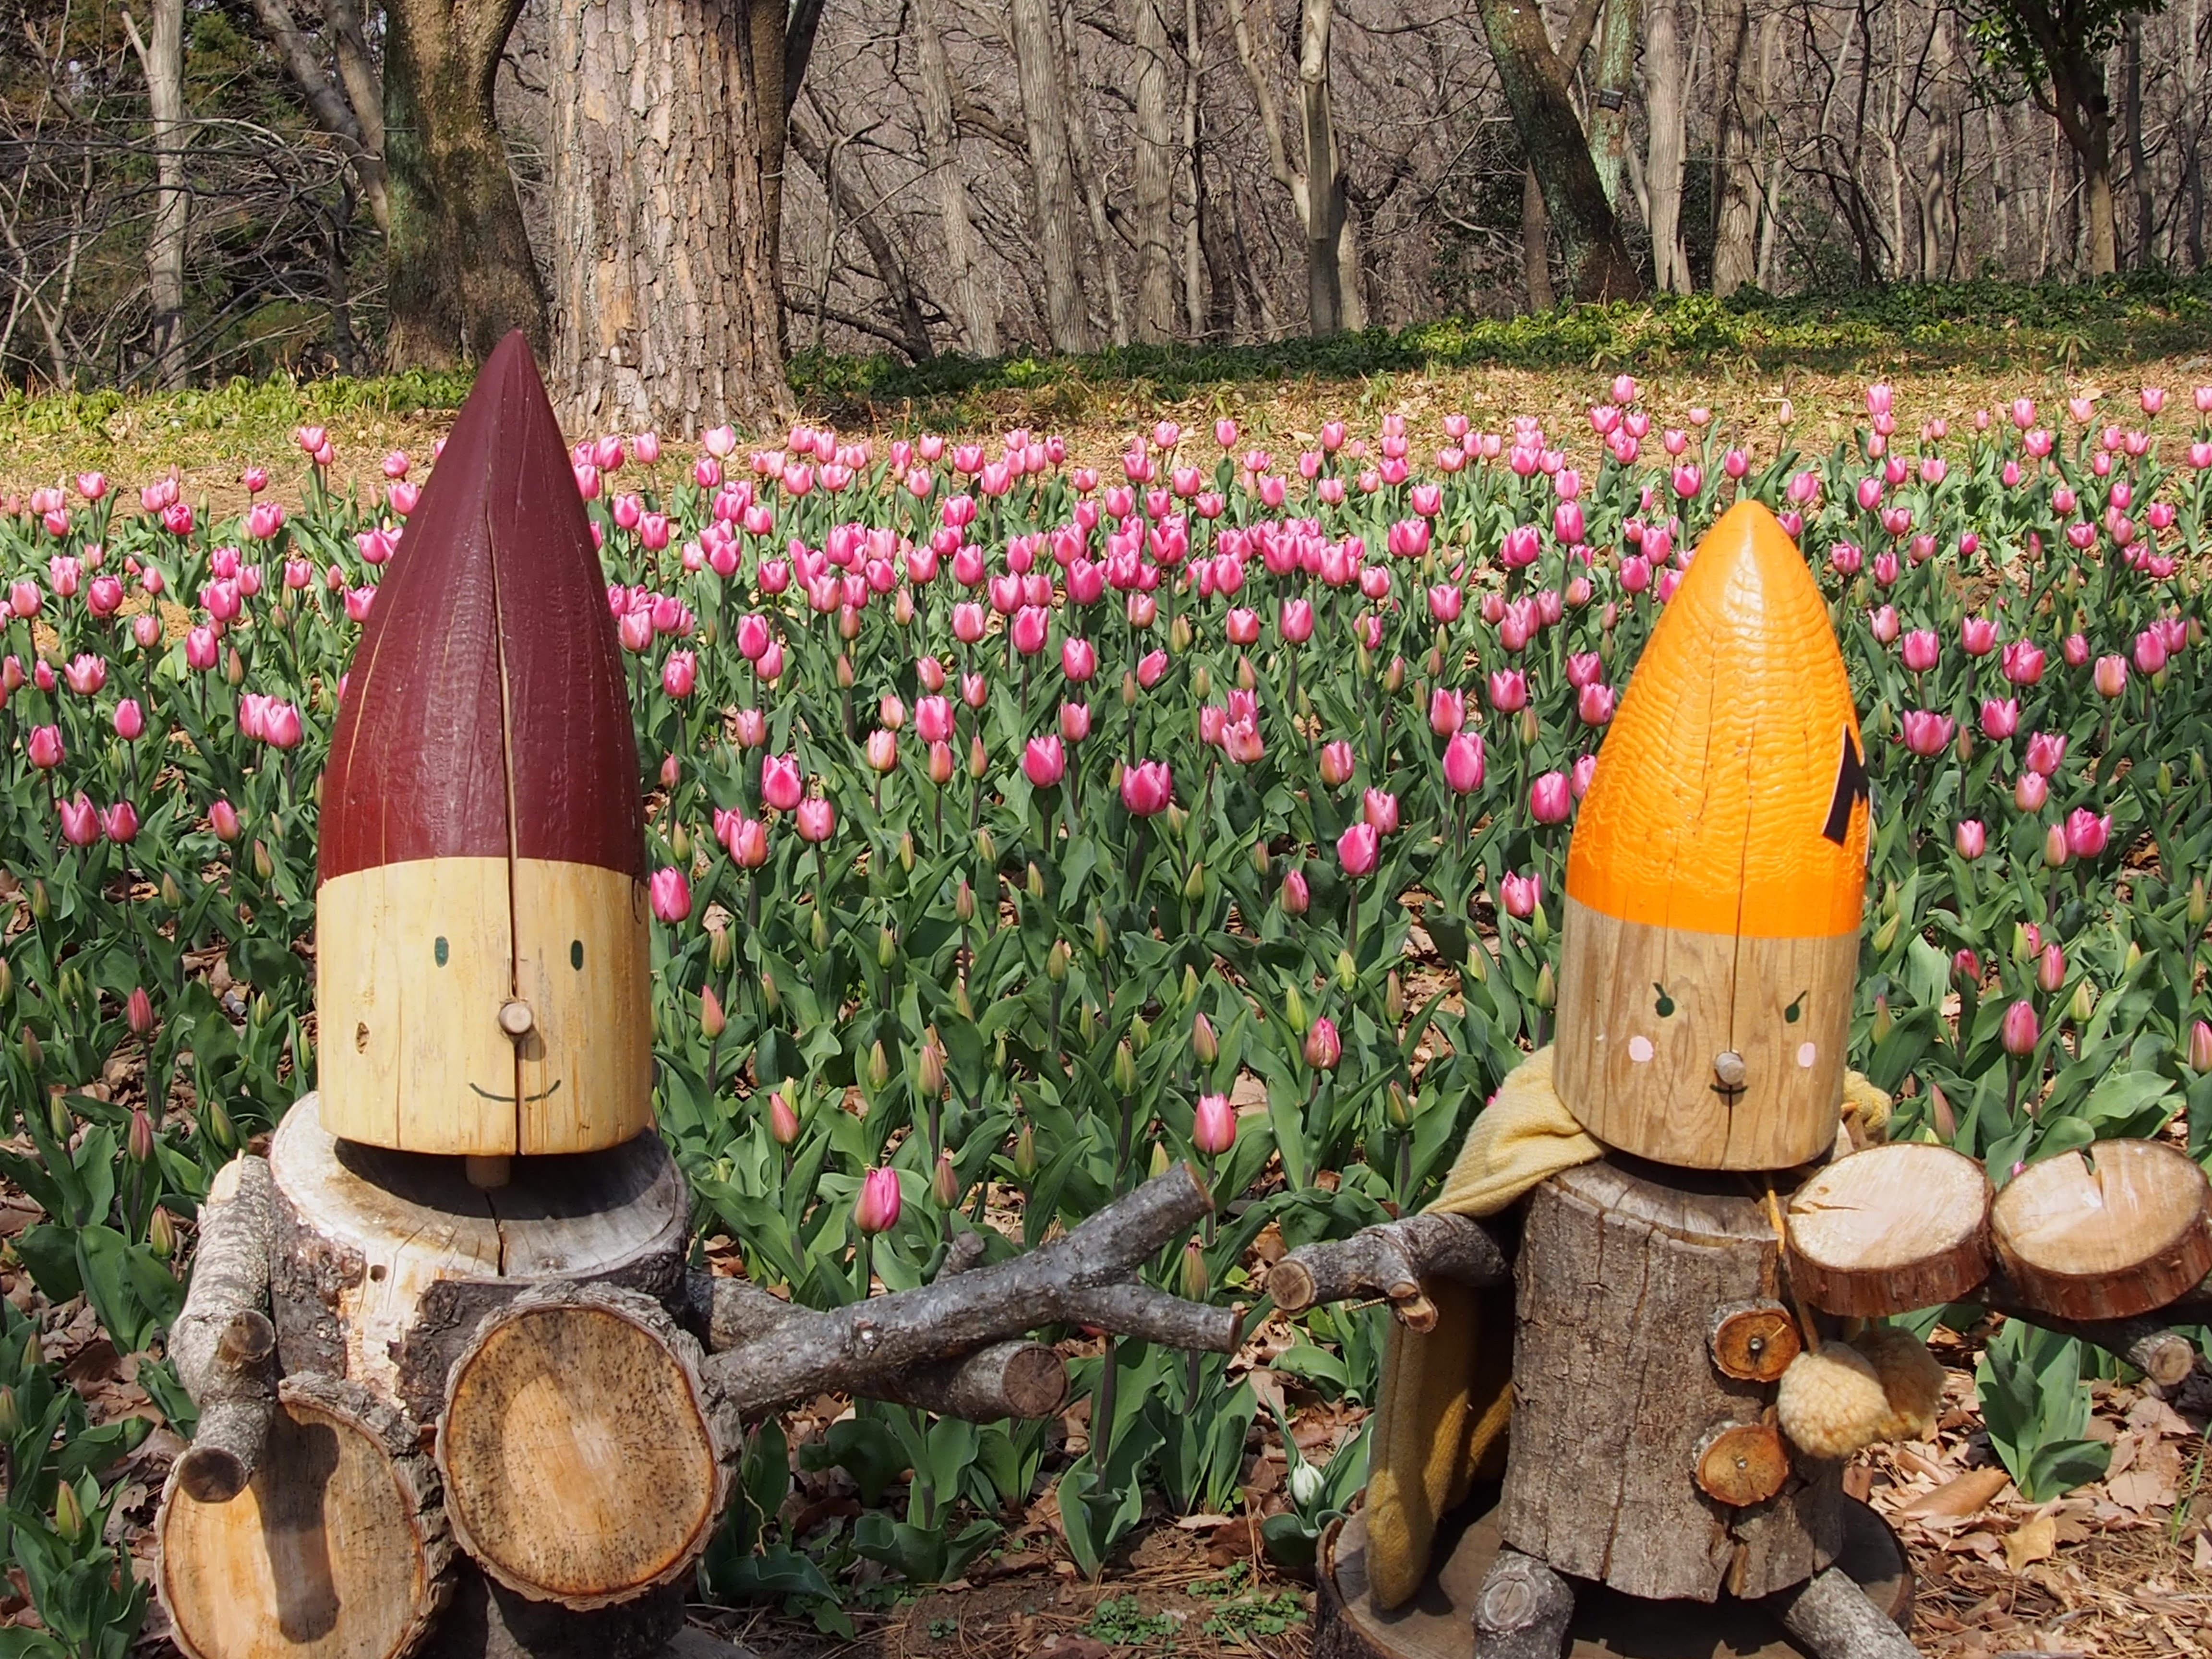
forest, plant, flower, tulip, spring, autumn, botany, garden, flowers, doll, flowering plant, land plant, this and